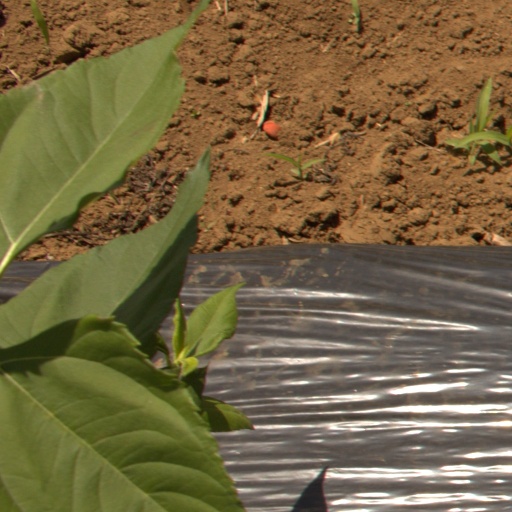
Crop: Jerusalem artichoke